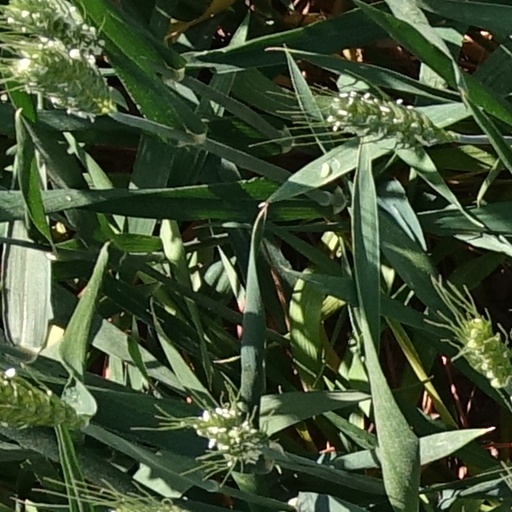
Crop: wheat